European and American voyages of scientific exploration

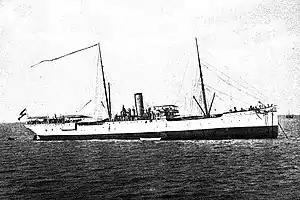
"Valdivia", 1898

The celebrated "Challenger" Expedition was a grand tour of the world covering 68,000 nautical miles (125,936 km), organised by the Royal Society in London in collaboration with the University of Edinburgh. Charles Thomson was the leader of a large scientific team.